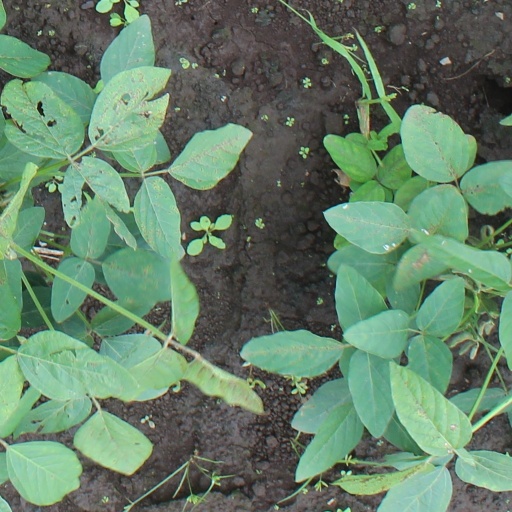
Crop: soybean